Ada Lovelace Day

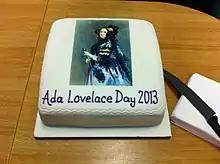
Cake made to celebrate Ada Lovelace Day at a 2013 Edit-a-thon held in Oxford, England

Ada Lovelace Day is an annual event held on the second Tuesday of October to celebrate and raise awareness of the contributions of women to STEM fields. It is named after mathematician and computer science pioneer Ada Lovelace. It started in 2009 as a "day of blogging" and has since become a multi-national event with conferences.